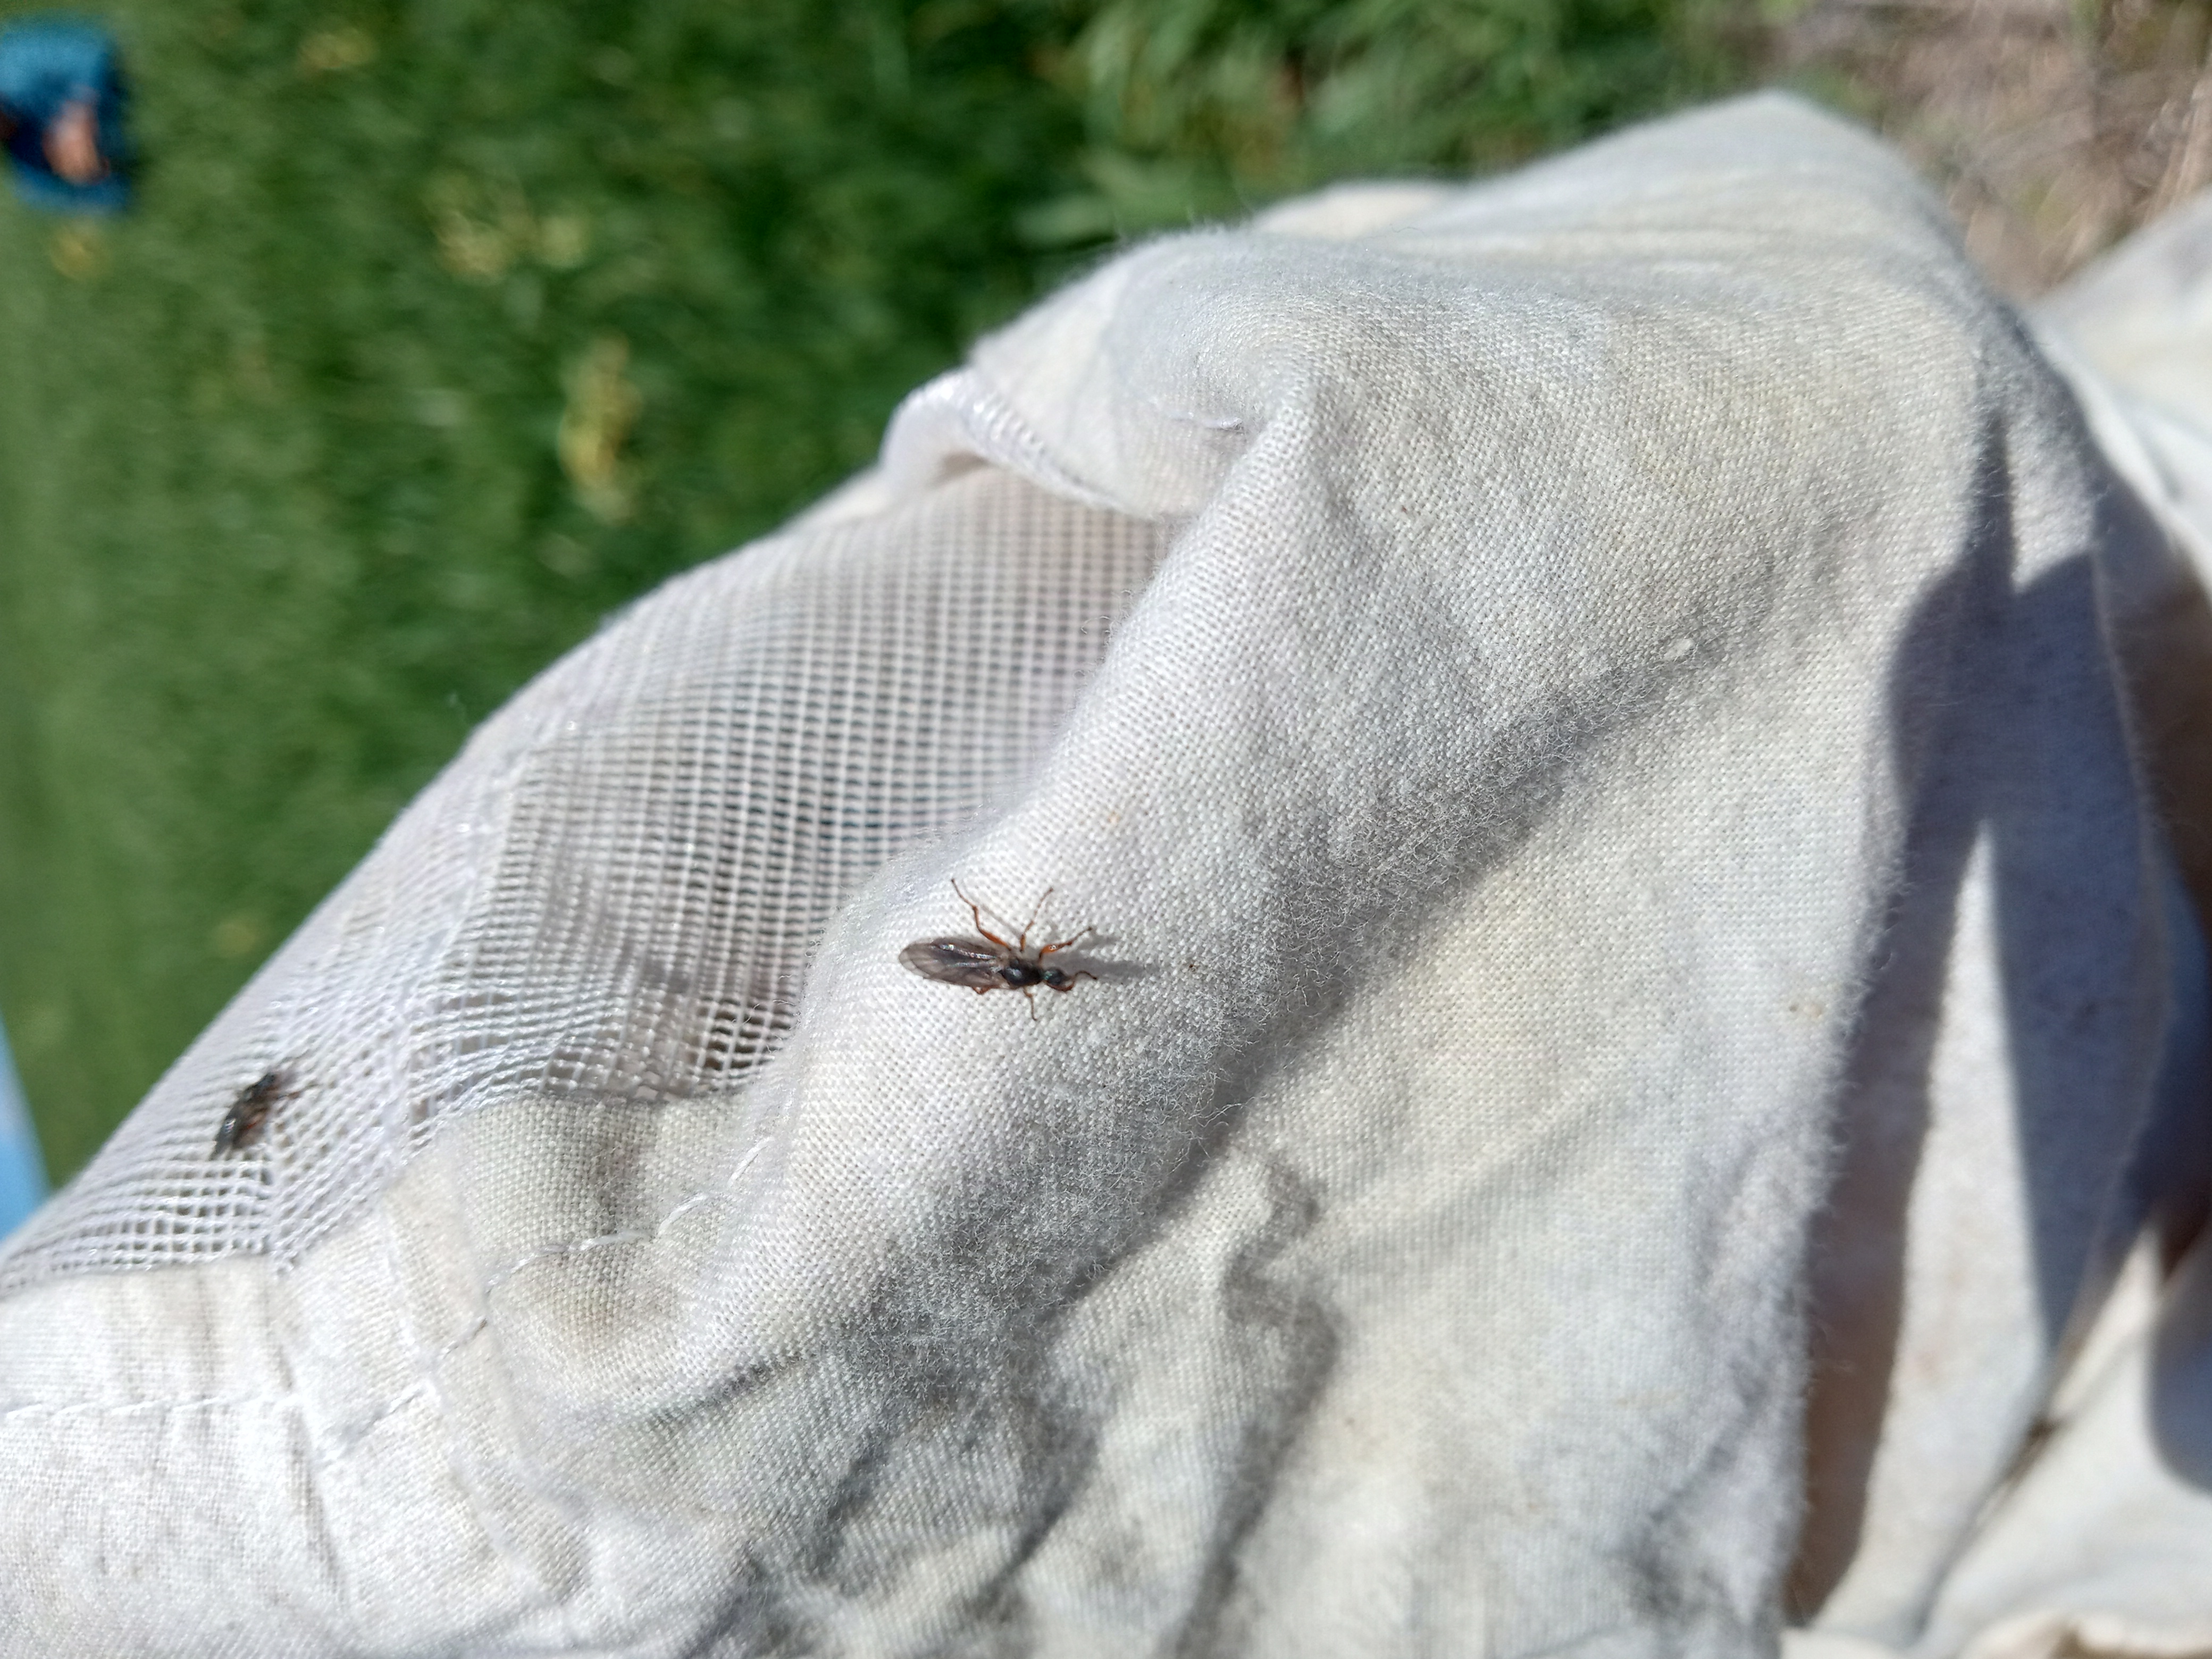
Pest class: non_pest_herbivores